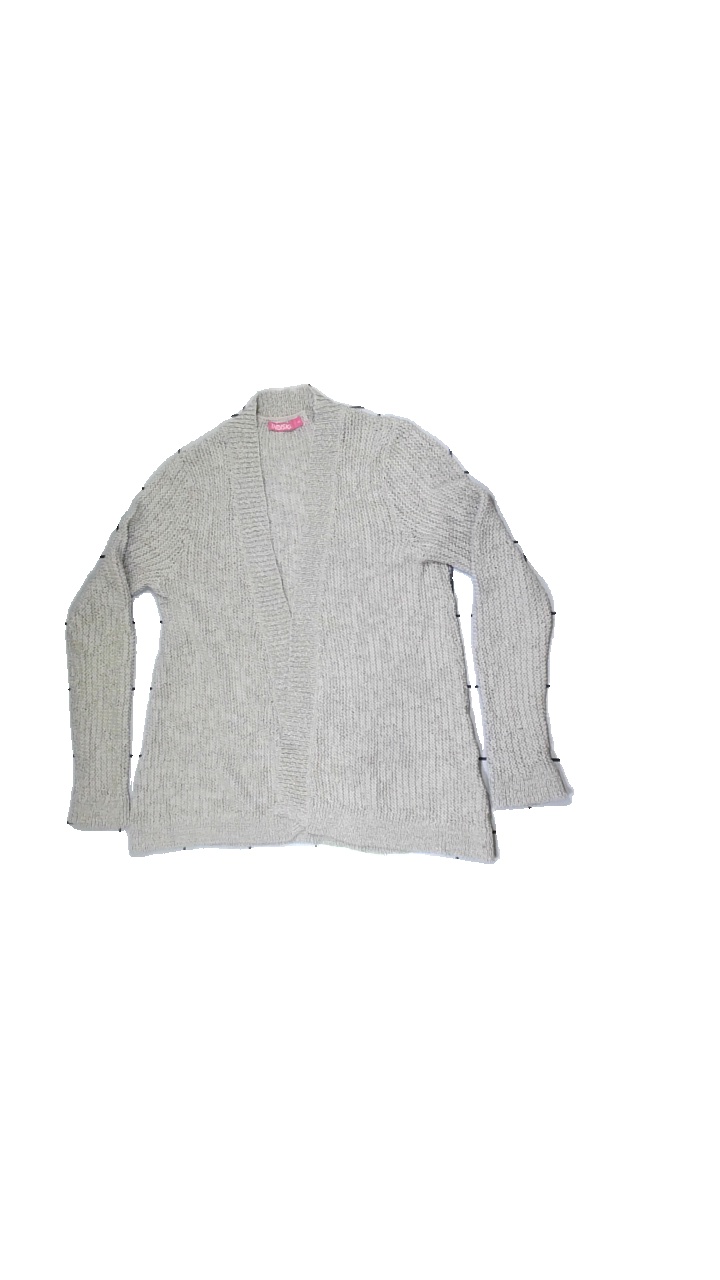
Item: Cardigan (Ladies)
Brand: Indiska
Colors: Beige
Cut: Regular
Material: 61% polyester, 39% cotton
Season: All
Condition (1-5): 3
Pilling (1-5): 5
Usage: Export
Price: <50